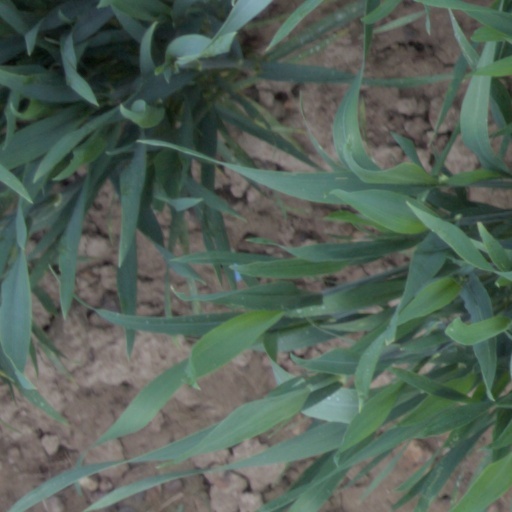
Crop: wheat